Inna

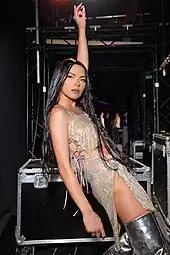
Inna on the set of "Masked Singer România" in 2021

Elena Alexandra Apostoleanu (born 16 October 1986), known professionally as Inna (stylized in all caps), is a Romanian singer. Born in Mangalia and raised in Neptun, she studied political science at Ovidius University before meeting the Romanian trio Play & Win and pursuing a music career. She adopted the stage name "Alessandra" and a pop-rock style in 2008; later that year, she changed her stage name to "Inna" and began releasing EDM, house and popcorn music. "Hot" (2008), her debut single, was a commercial success worldwide and topped the Romanian and "Billboard" Hot Dance Airplay chart, among others. Her debut studio album of the same name followed in August 2009 and was certified Gold and Platinum. It featured several other successful singles in Europe, including "Amazing" (2009), the singer's second number-one single in Romania.